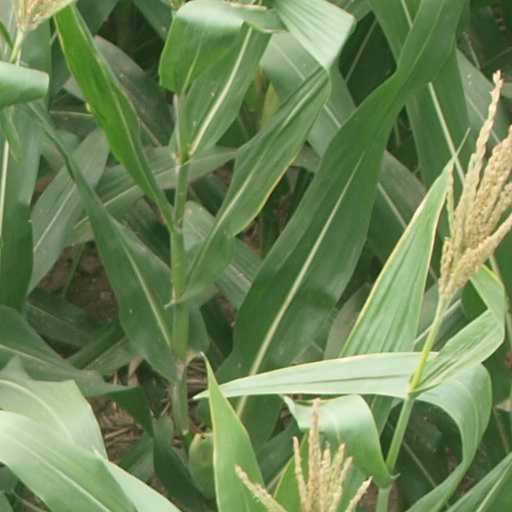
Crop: maize; corn